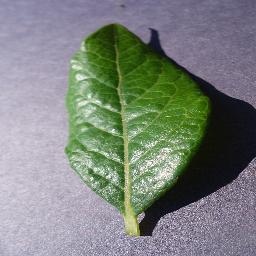
Label: Blueberry___healthy